Eigg

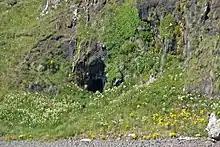
The entrance from a short distance away

Upon the death of John of Islay his son Donald, Ranald's half-brother, was named Lord of the Isles at Kildonan on Eigg in 1387. Ranald, who became the founder of Clan Macdonald of Clanranald, appeared content with this decision by his father as suggested in the Charter of 1373, the misgivings of many of the noblemen of the Isles notwithstanding.